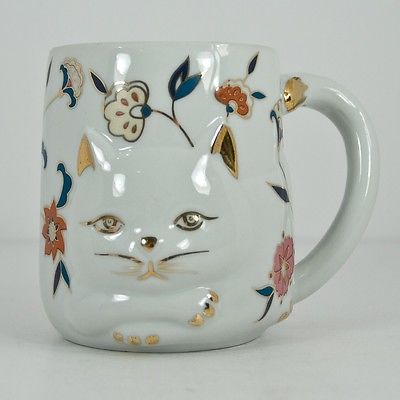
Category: mug